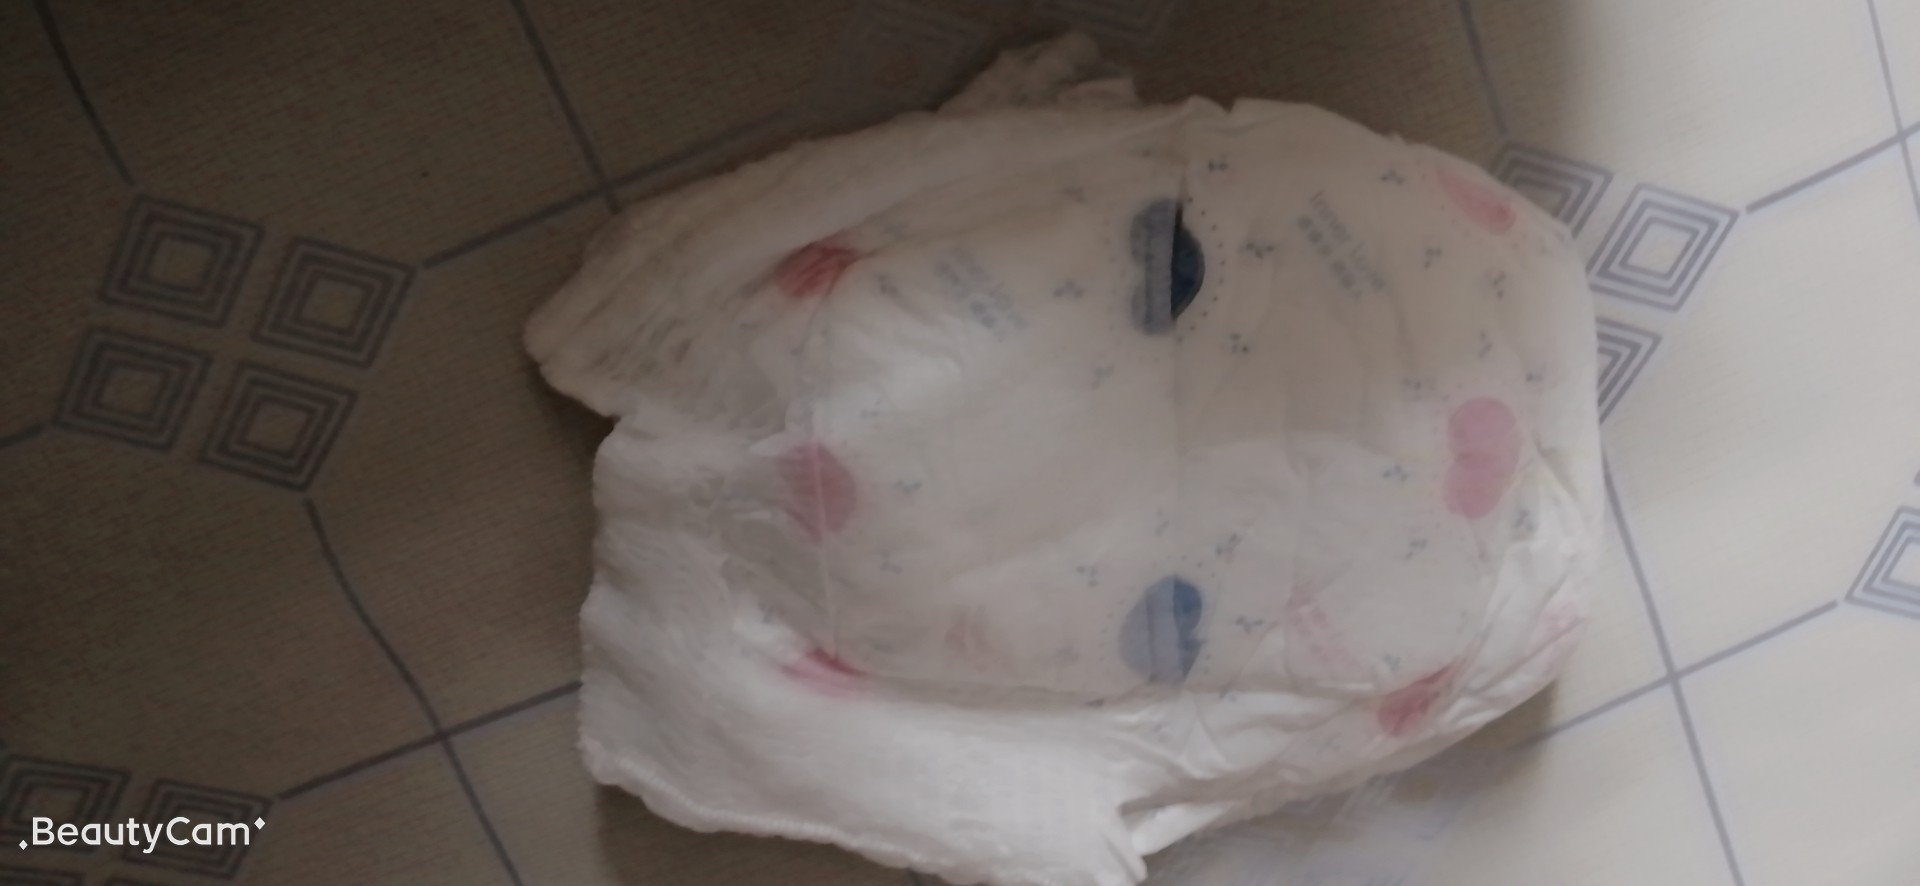
Label: trash